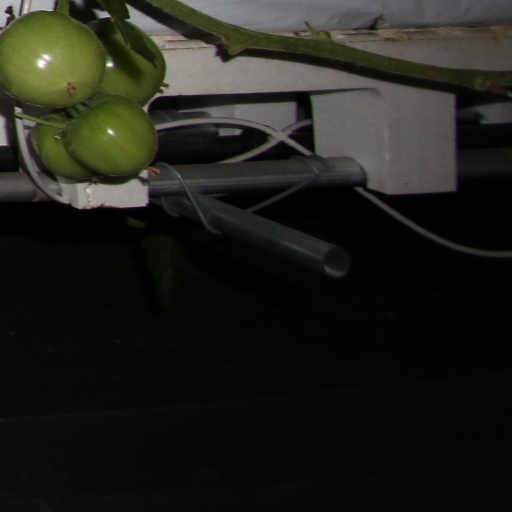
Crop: tomato